Jair-Rôhm Parker Wells

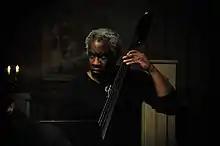
Wells performing in 2010

Jair-Rôhm Parker Wells (born October 13, 1958) is an American free improvising electric bassist. He is one of the founding members of the improvising band Machine Gun with Thomas Chapin and Robert Musso and the founder of the Meeting Interdisciplinary Arts Festival in Stockholm, Sweden. He lived in Stockholm, Sweden, from 1985 until 2017.